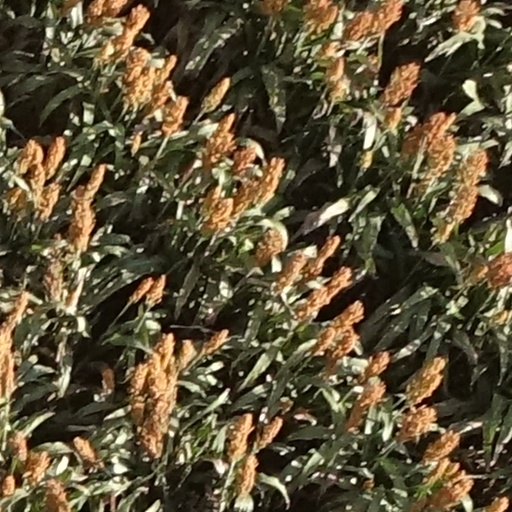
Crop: sorghum